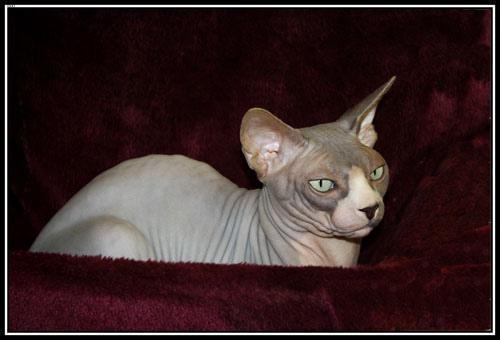
Sphynx